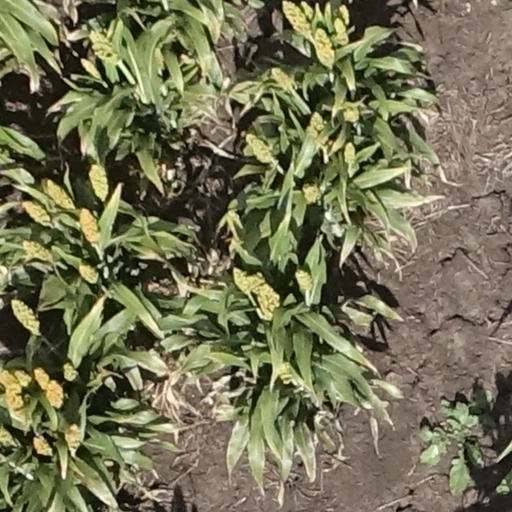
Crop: sorghum